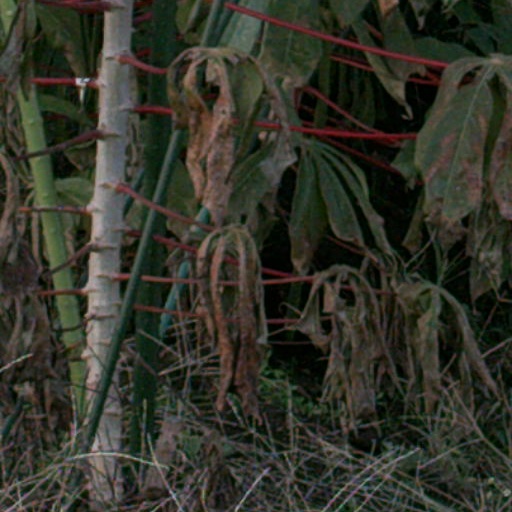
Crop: cassava